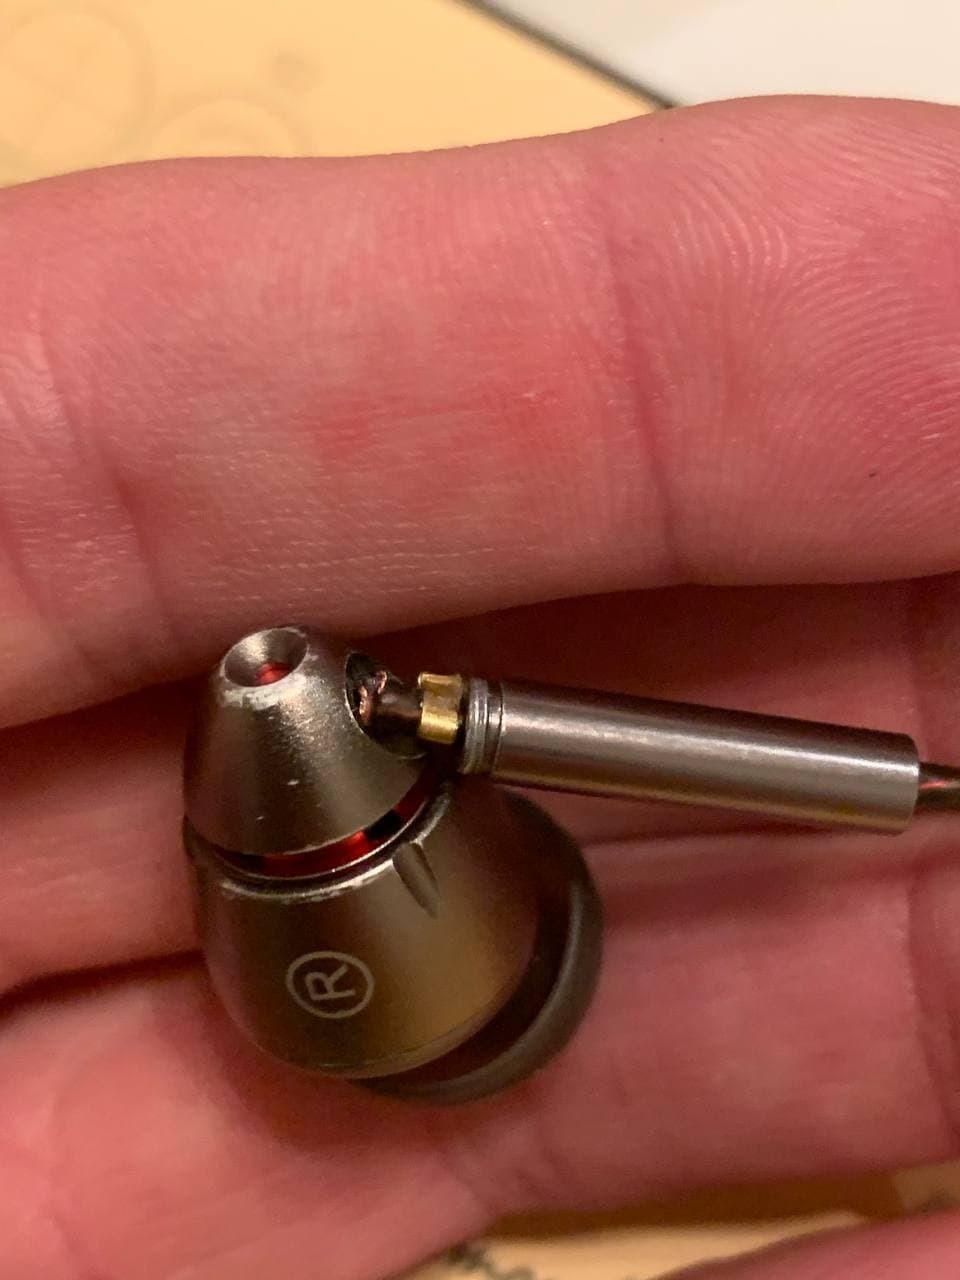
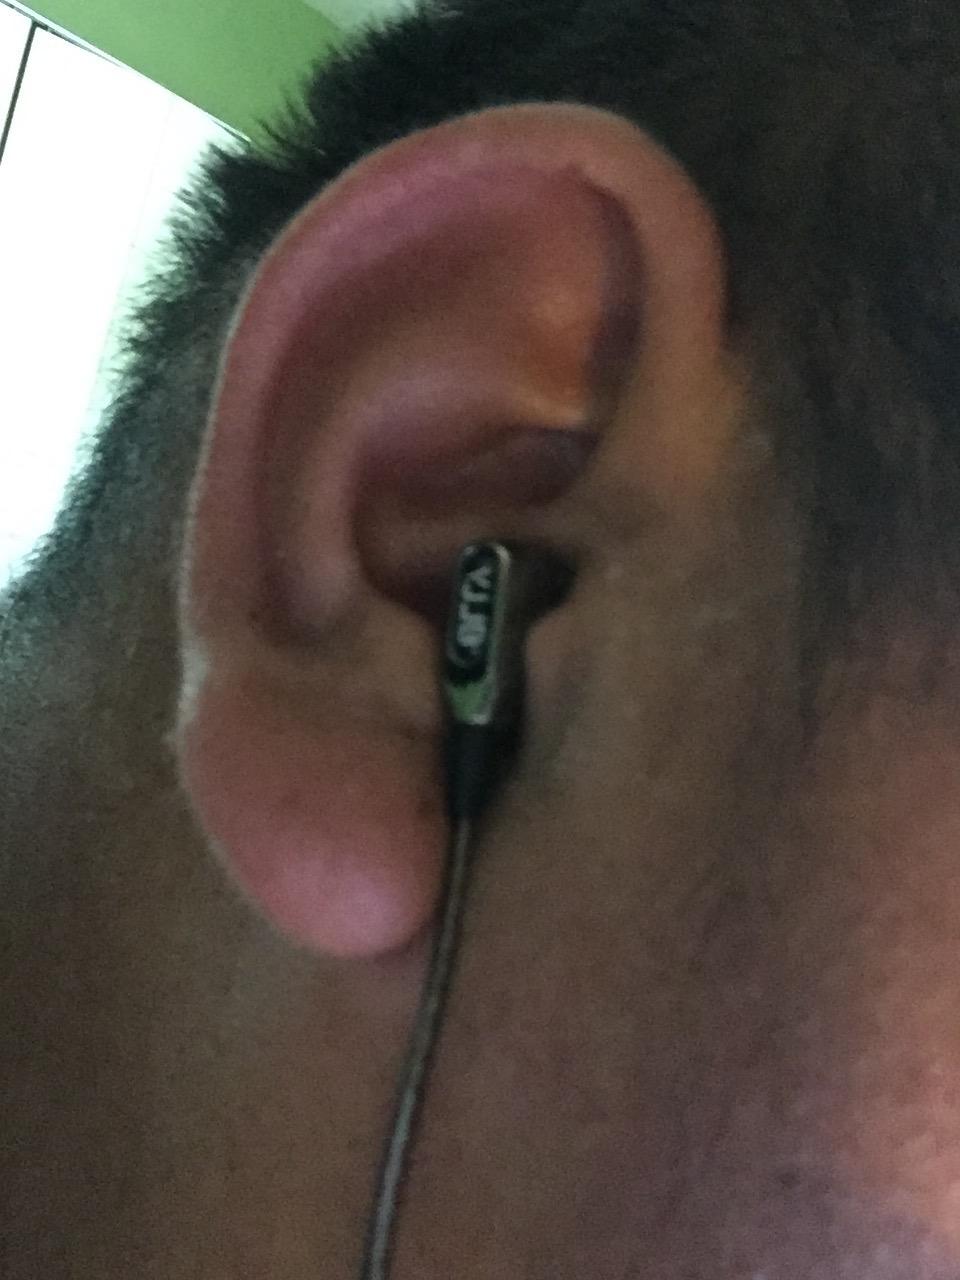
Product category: headphones
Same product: no